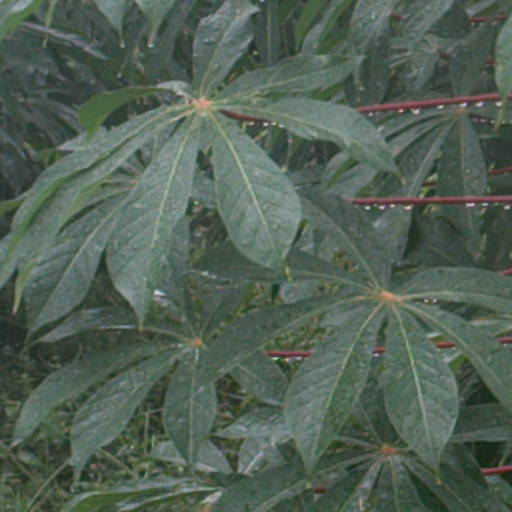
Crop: cassava